David Reynolds (racing driver)

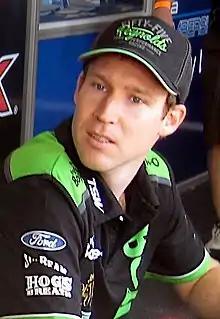
Reynolds in 2015

David Reynolds (born 3 July 1985) is an Australian professional racing driver. He currently drives in the Repco Supercars Championship for Team 18, racing the No. 20 Chevrolet Camaro ZL1. He won the 2017 Supercheap Auto Bathurst 1000 with co-driver Luke Youlden.